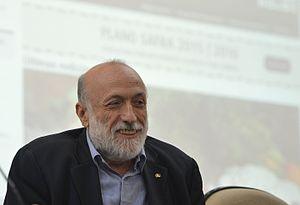
Le mouvement « doux » prône une transition culturelle vers le ralentissement de notre rythme de vie, l'adoucissement des pressions modernes et l'appréciation des choses simples. Il s'oppose à un nombre de tendances qu'a vues naître le XXᵉ siècle telles que la restauration rapide, le tourisme de masse, l'hyperconnexion, la consommation démesurée... Le mouvement embrasse un nombre de priorités au-delà de son sens de base, notamment l'amoindrissement de notre impact sur l'environnement et la simplicité dans un monde de plus en plus complexe.